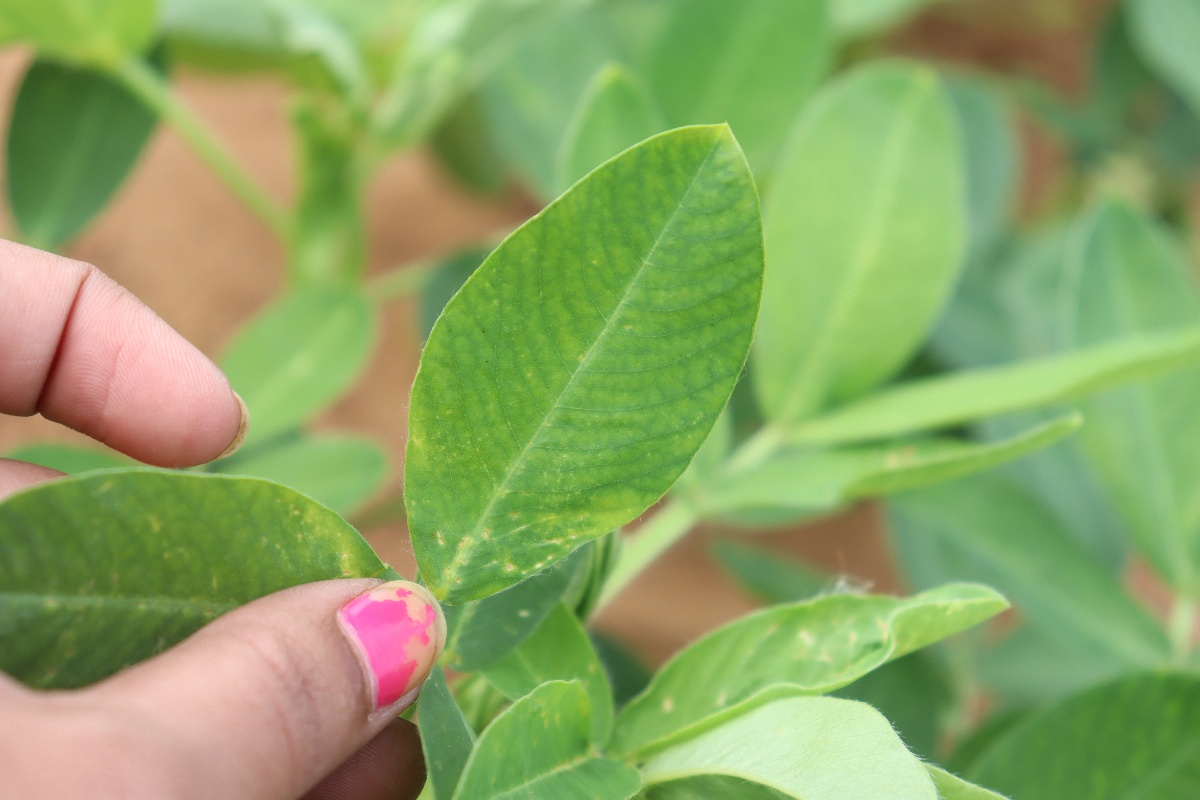
Label: healthy leaf